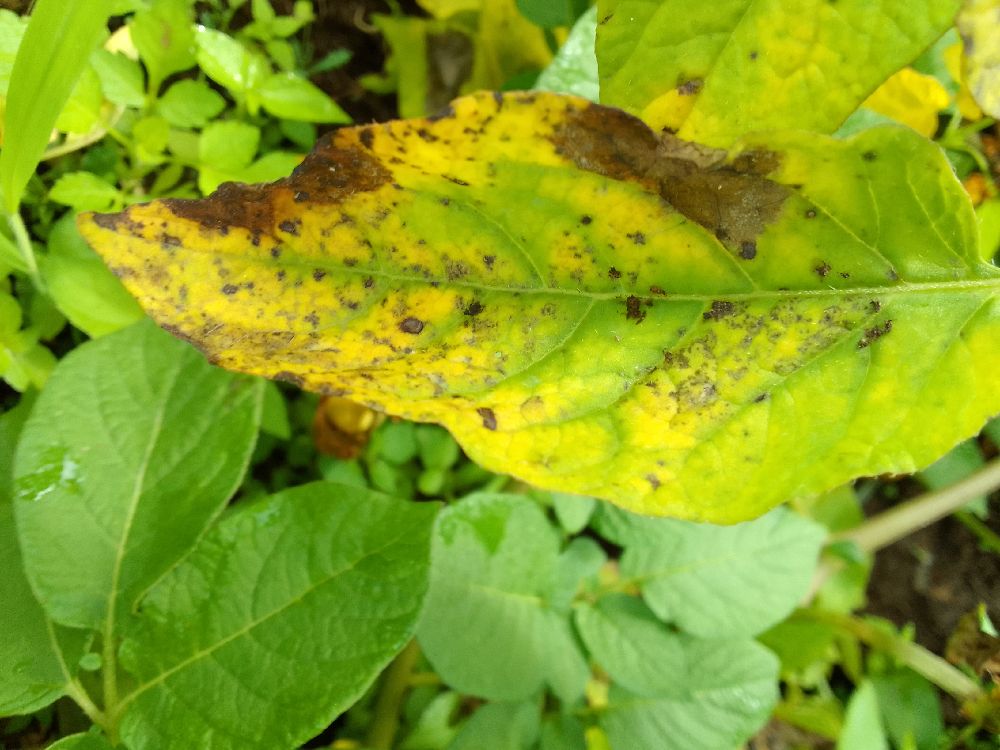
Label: Early blight